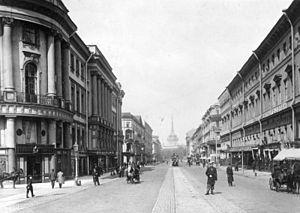
Saint-Pétersbourg. Perspective Nevski.
Saint-Pétersbourg /sɛ̃.pe.tɛʁs.buʁ/ est la deuxième plus grande ville de Russie par sa population, avec 5 281 579 habitants en 2017, après la capitale Moscou. Saint-Pétersbourg a le statut de ville d'importance fédérale. La ville est enclavée dans l'oblast de Léningrad, mais en est administrativement indépendante. Elle est située dans le Nord-Ouest du pays sur le delta de la Neva, au fond du golfe de Finlande, un espace maritime de la mer Baltique. Capitale de l'Empire russe de 1712 jusqu'en mars 1917, ainsi que de la Russie dirigée par les deux gouvernements provisoires entre mars et octobre 1917, Saint-Pétersbourg a conservé de cette époque un ensemble architectural unique. Deuxième port russe sur la mer Baltique après Primorsk, c'est aussi un centre majeur de l'industrie, de la recherche et de l'enseignement russe ainsi qu'un important centre culturel européen. Saint-Pétersbourg est la deuxième ville d'Europe par sa superficie et la cinquième par sa population.